Khotogoid

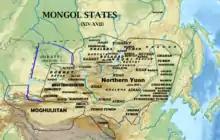
Location of the Khotogoid

Khotogoid or is a subgroup of the Mongols living in northwestern Mongolia. The Khotogoid people live roughly between Uvs Lake to the west and the Delgermörön river to the east. The Khotogoids belong to northwestern Khalkha and were one of the major groups that make up Khalkha.